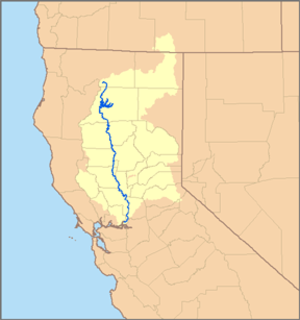
Le Sacramento est un fleuve d'environ 615 km qui coule dans l'État de Californie, dans l'ouest des États-Unis.